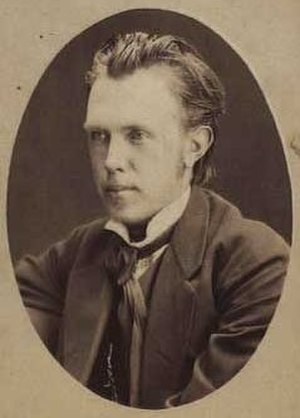
Hans Tegner (tegner)
Hans Christian Harald Tegner var en dansk kunstner.